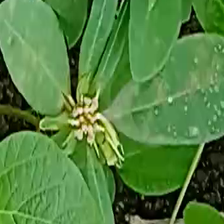
Weed species: Moti_dudhi(Euphorbia_geneculata_L)